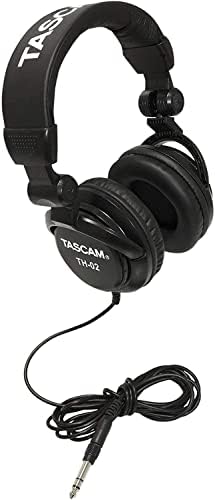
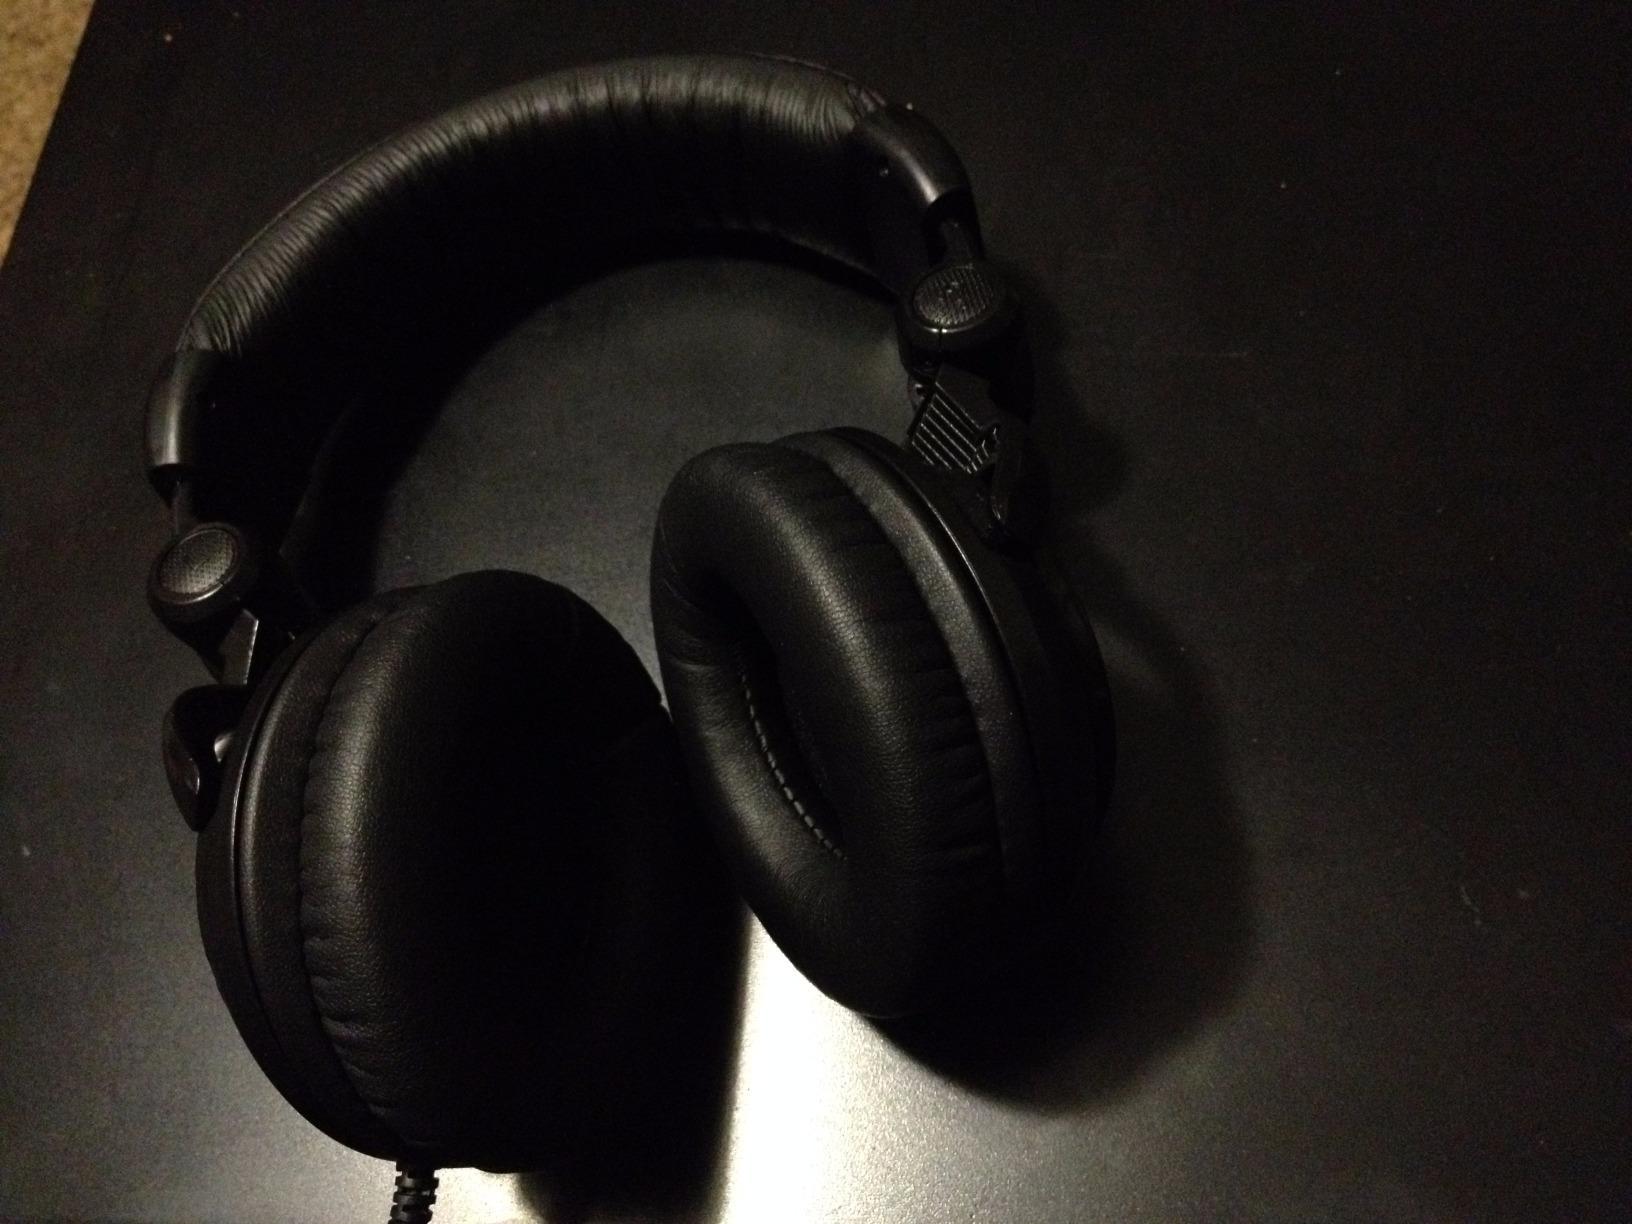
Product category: headphones
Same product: yes